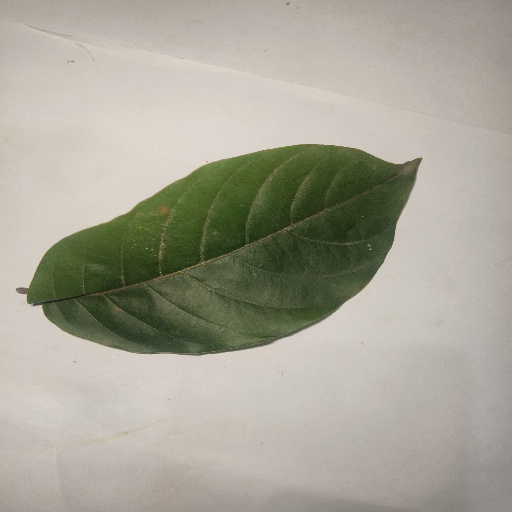
Species: HariTaki
Leaf condition: Healthy Leaf